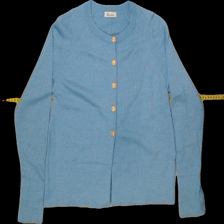
View: front
Type: Cardigan
Category: Ladies
Brand: Stenströms (skjorta)
Colors: Blue
Material: 100% wool
Pattern: Plain
Cut: Regular, C-collar
Size: S
Season: All
Trend: No trend
Stains: No
Price range: 100-150
Recommended usage: Reuse